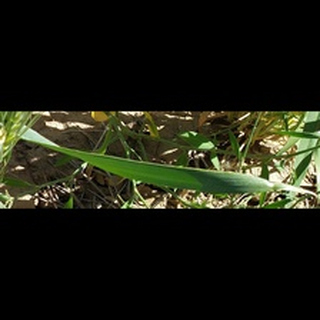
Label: healthy_wheat